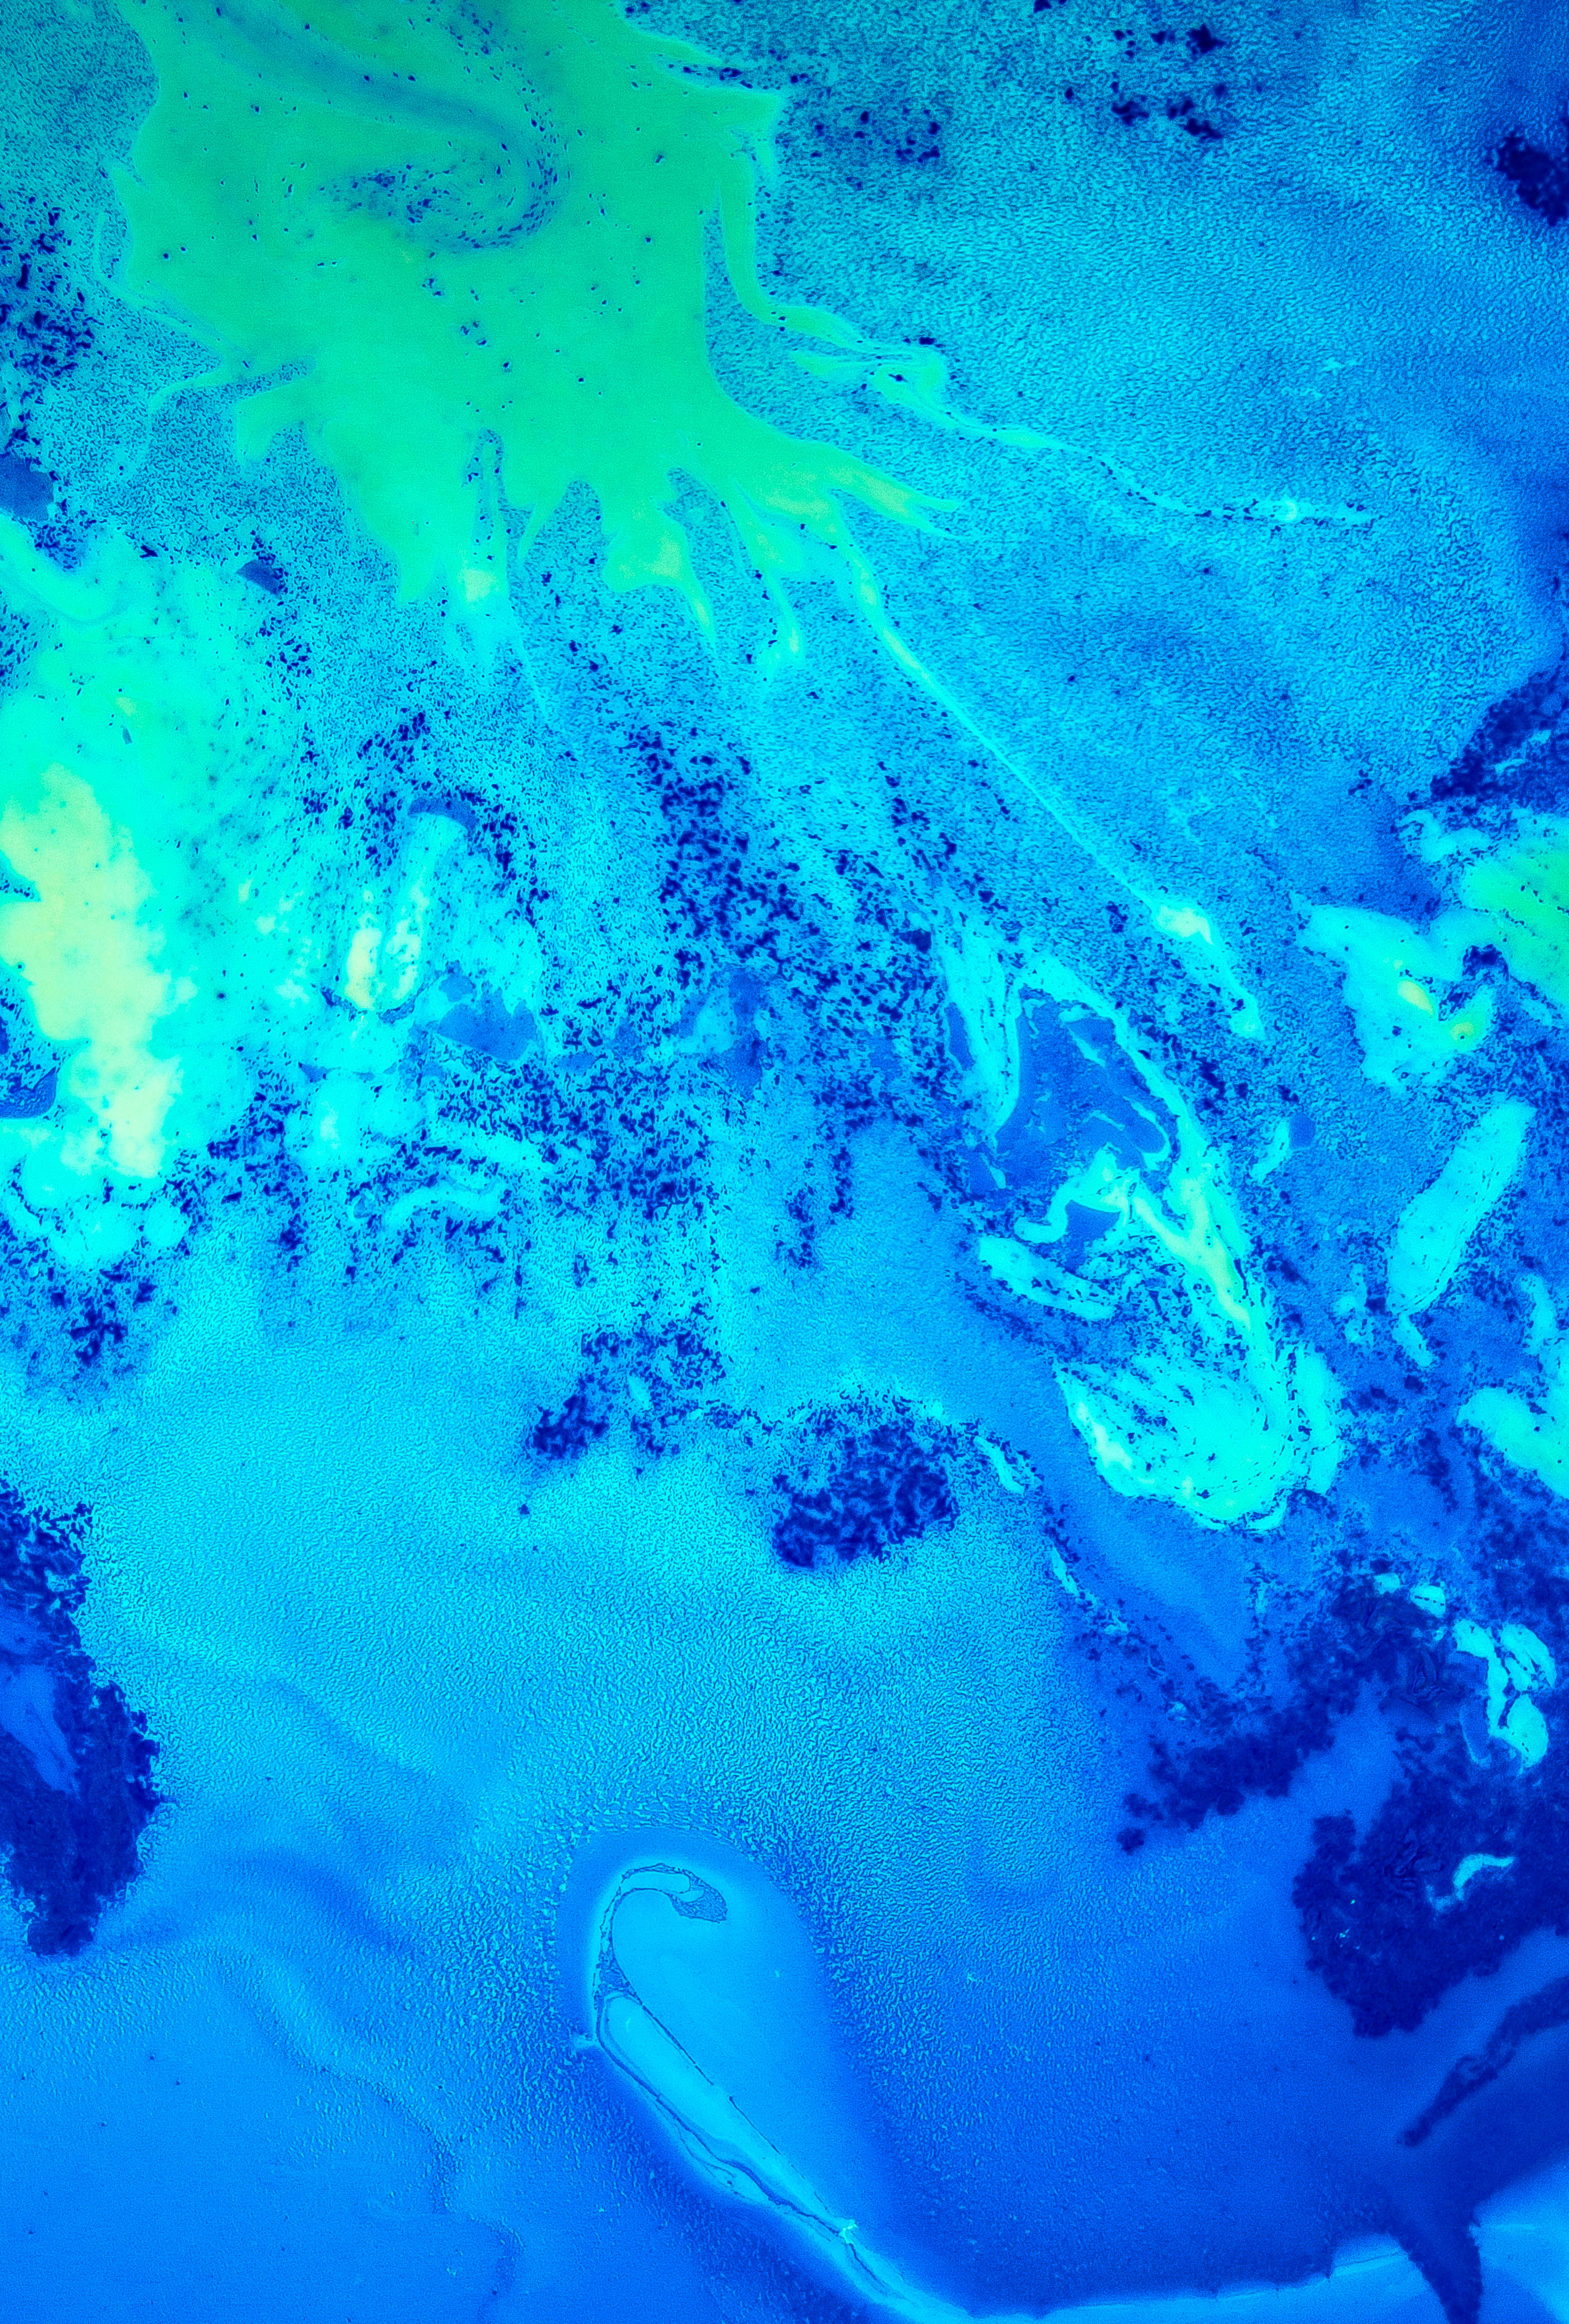
sea, ocean, wave, underwater, blue, swirl, coral reef, reef, aqua, turquoise, marine biology, patterm